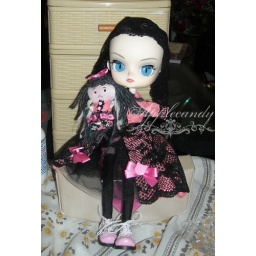
Billie is modeling the complete dress with the underwear and the mini me, with the shoes. The shoes are not made by me.